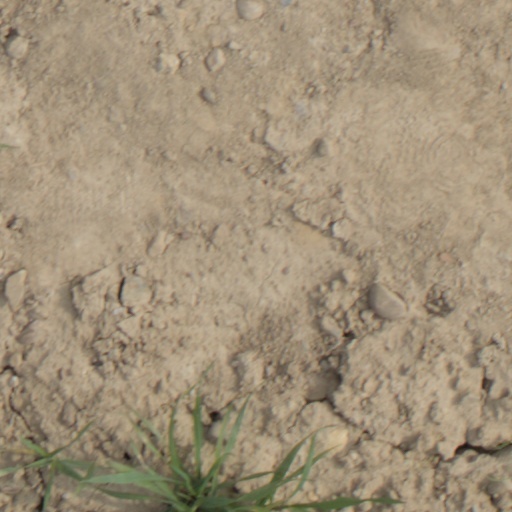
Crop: wheat